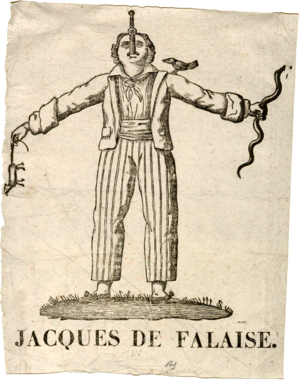
Jacques de Falaise, né en 1754 près de Falaise et mort en 1825 à Paris, est un carrier français devenu célèbre au début du XIXᵉ siècle pour ses capacités d'ingestion.